Tabernacle

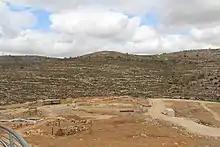
Location and remains of the Tabernacle at Shiloh, 2019

During the conquest of Canaan, the main Israelite camp was at Gilgal and the tabernacle was probably erected within the camp: "…and returned into the camp" ("see" "…they shall camp facing the tent of meeting on every side").